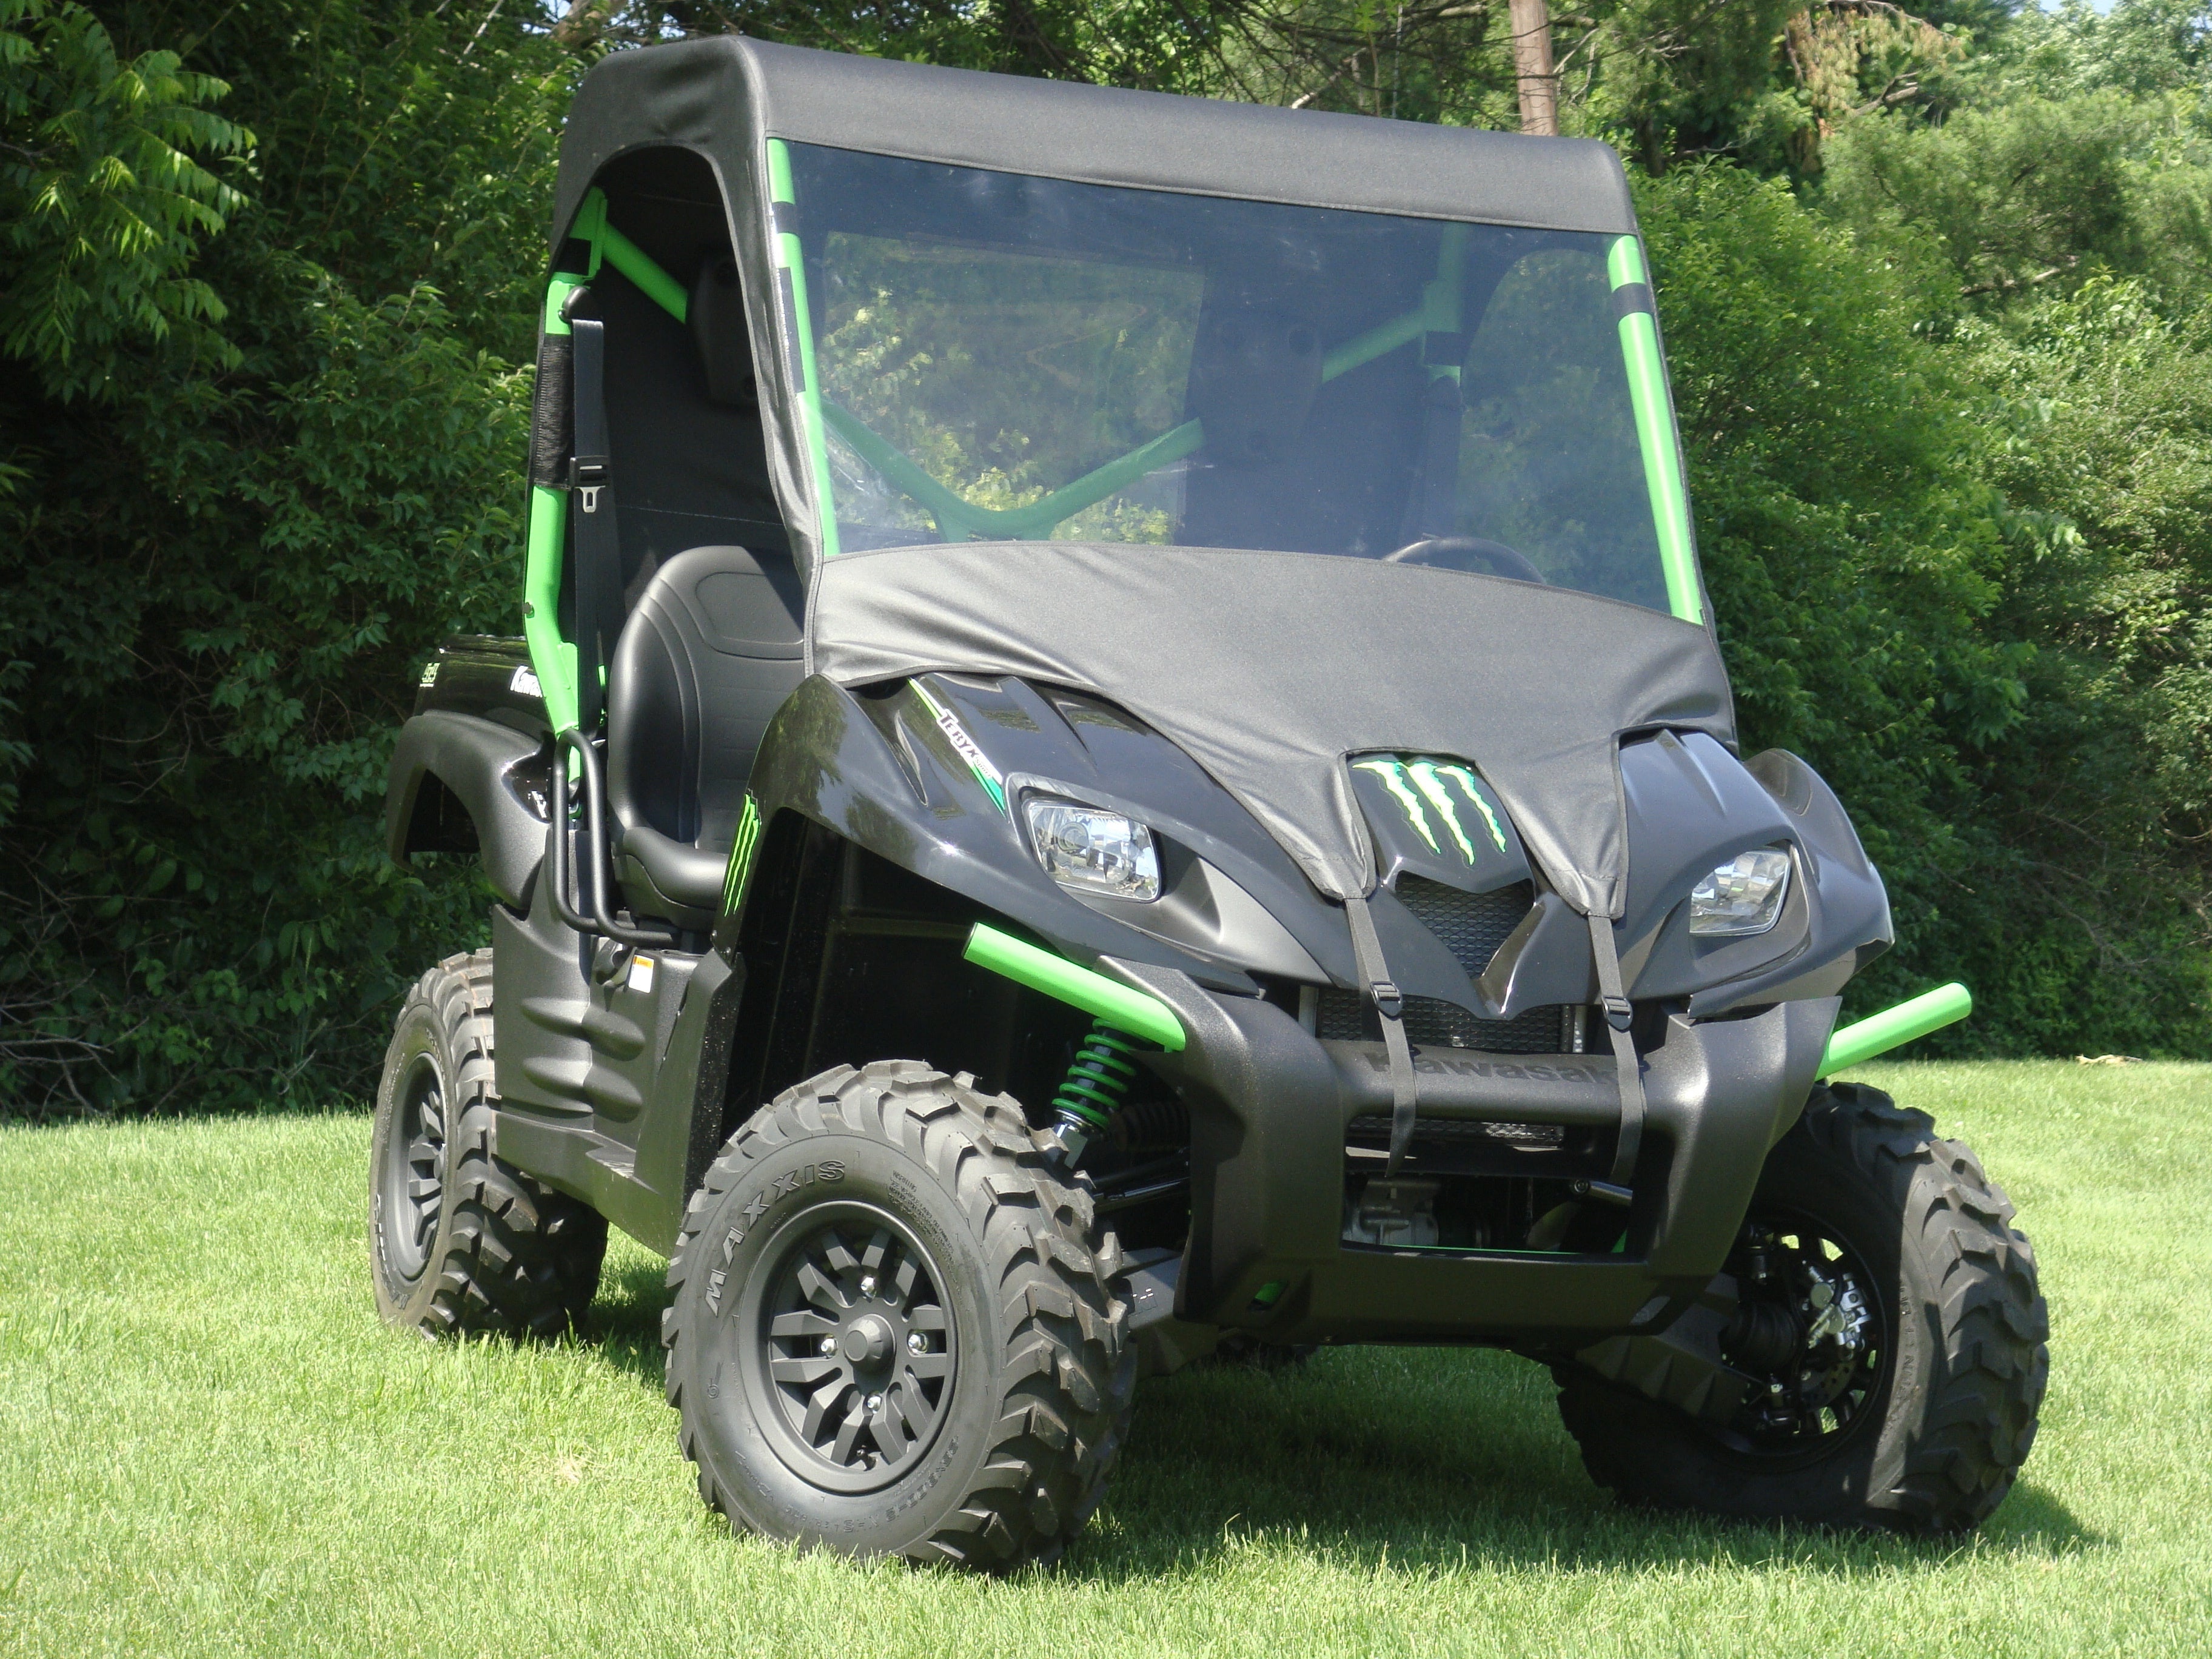
Kawasaki Teryx 750 - Vinyl Windshield/Top Combo
FITMENT: 2008-2013 Kawasaki Teryx 750 The 3 Star Industries’ modular windshield/top cab enclosure is a combination of a Vinyl Windshield and Soft Top Combo. The modular design allows all sections to work together as a unit or each section can be used independently of the others. 3 Star Industries’ back panel and door kit can be added to the windshield/top combo to provide full cab coverage. FEATURES: Enclosure is made of 100% polyester marine grade fabric. The fabric is water repellent, tear resistant, puncture resistant, UV and mildew resistant. Windows are manufactured using Aqua-View Smoked Vinyl. High tenacity, heat resistant, continuous multifilament polyester yarns make up the marine sewing thread used throughout construction. The enclosure attaches to the frame and body using military-grade hook and loop (Velcro). Designed and manufactured in the USA. Enclosure comes with everything needed for installation. OPTIONS: Black or Mossy Oak New Break-Up Camo Click here for installation instructions Upon receipt of your enclosure and prior to installing, please…. Inspect for any damages. Confirm correct fitment. Returns must be received in re-sellable condition to qualify for a full refund. PLEASE NOTE-All features may not be presented in the accompanying pictures. Description takes precedence of pictures. Prop 65 Warning-Product may contain chemicals known to the State of California to cause cancer, birth defects or other reproductive harm. For more information, go to www.P65Warnings.ca.gov
Brand: Team MSC Enclosures
Category: Vehicles & Parts > Vehicle Parts & Accessories > Vehicle Maintenance, Care & Decor > Vehicle Covers > Golf Cart Enclosures